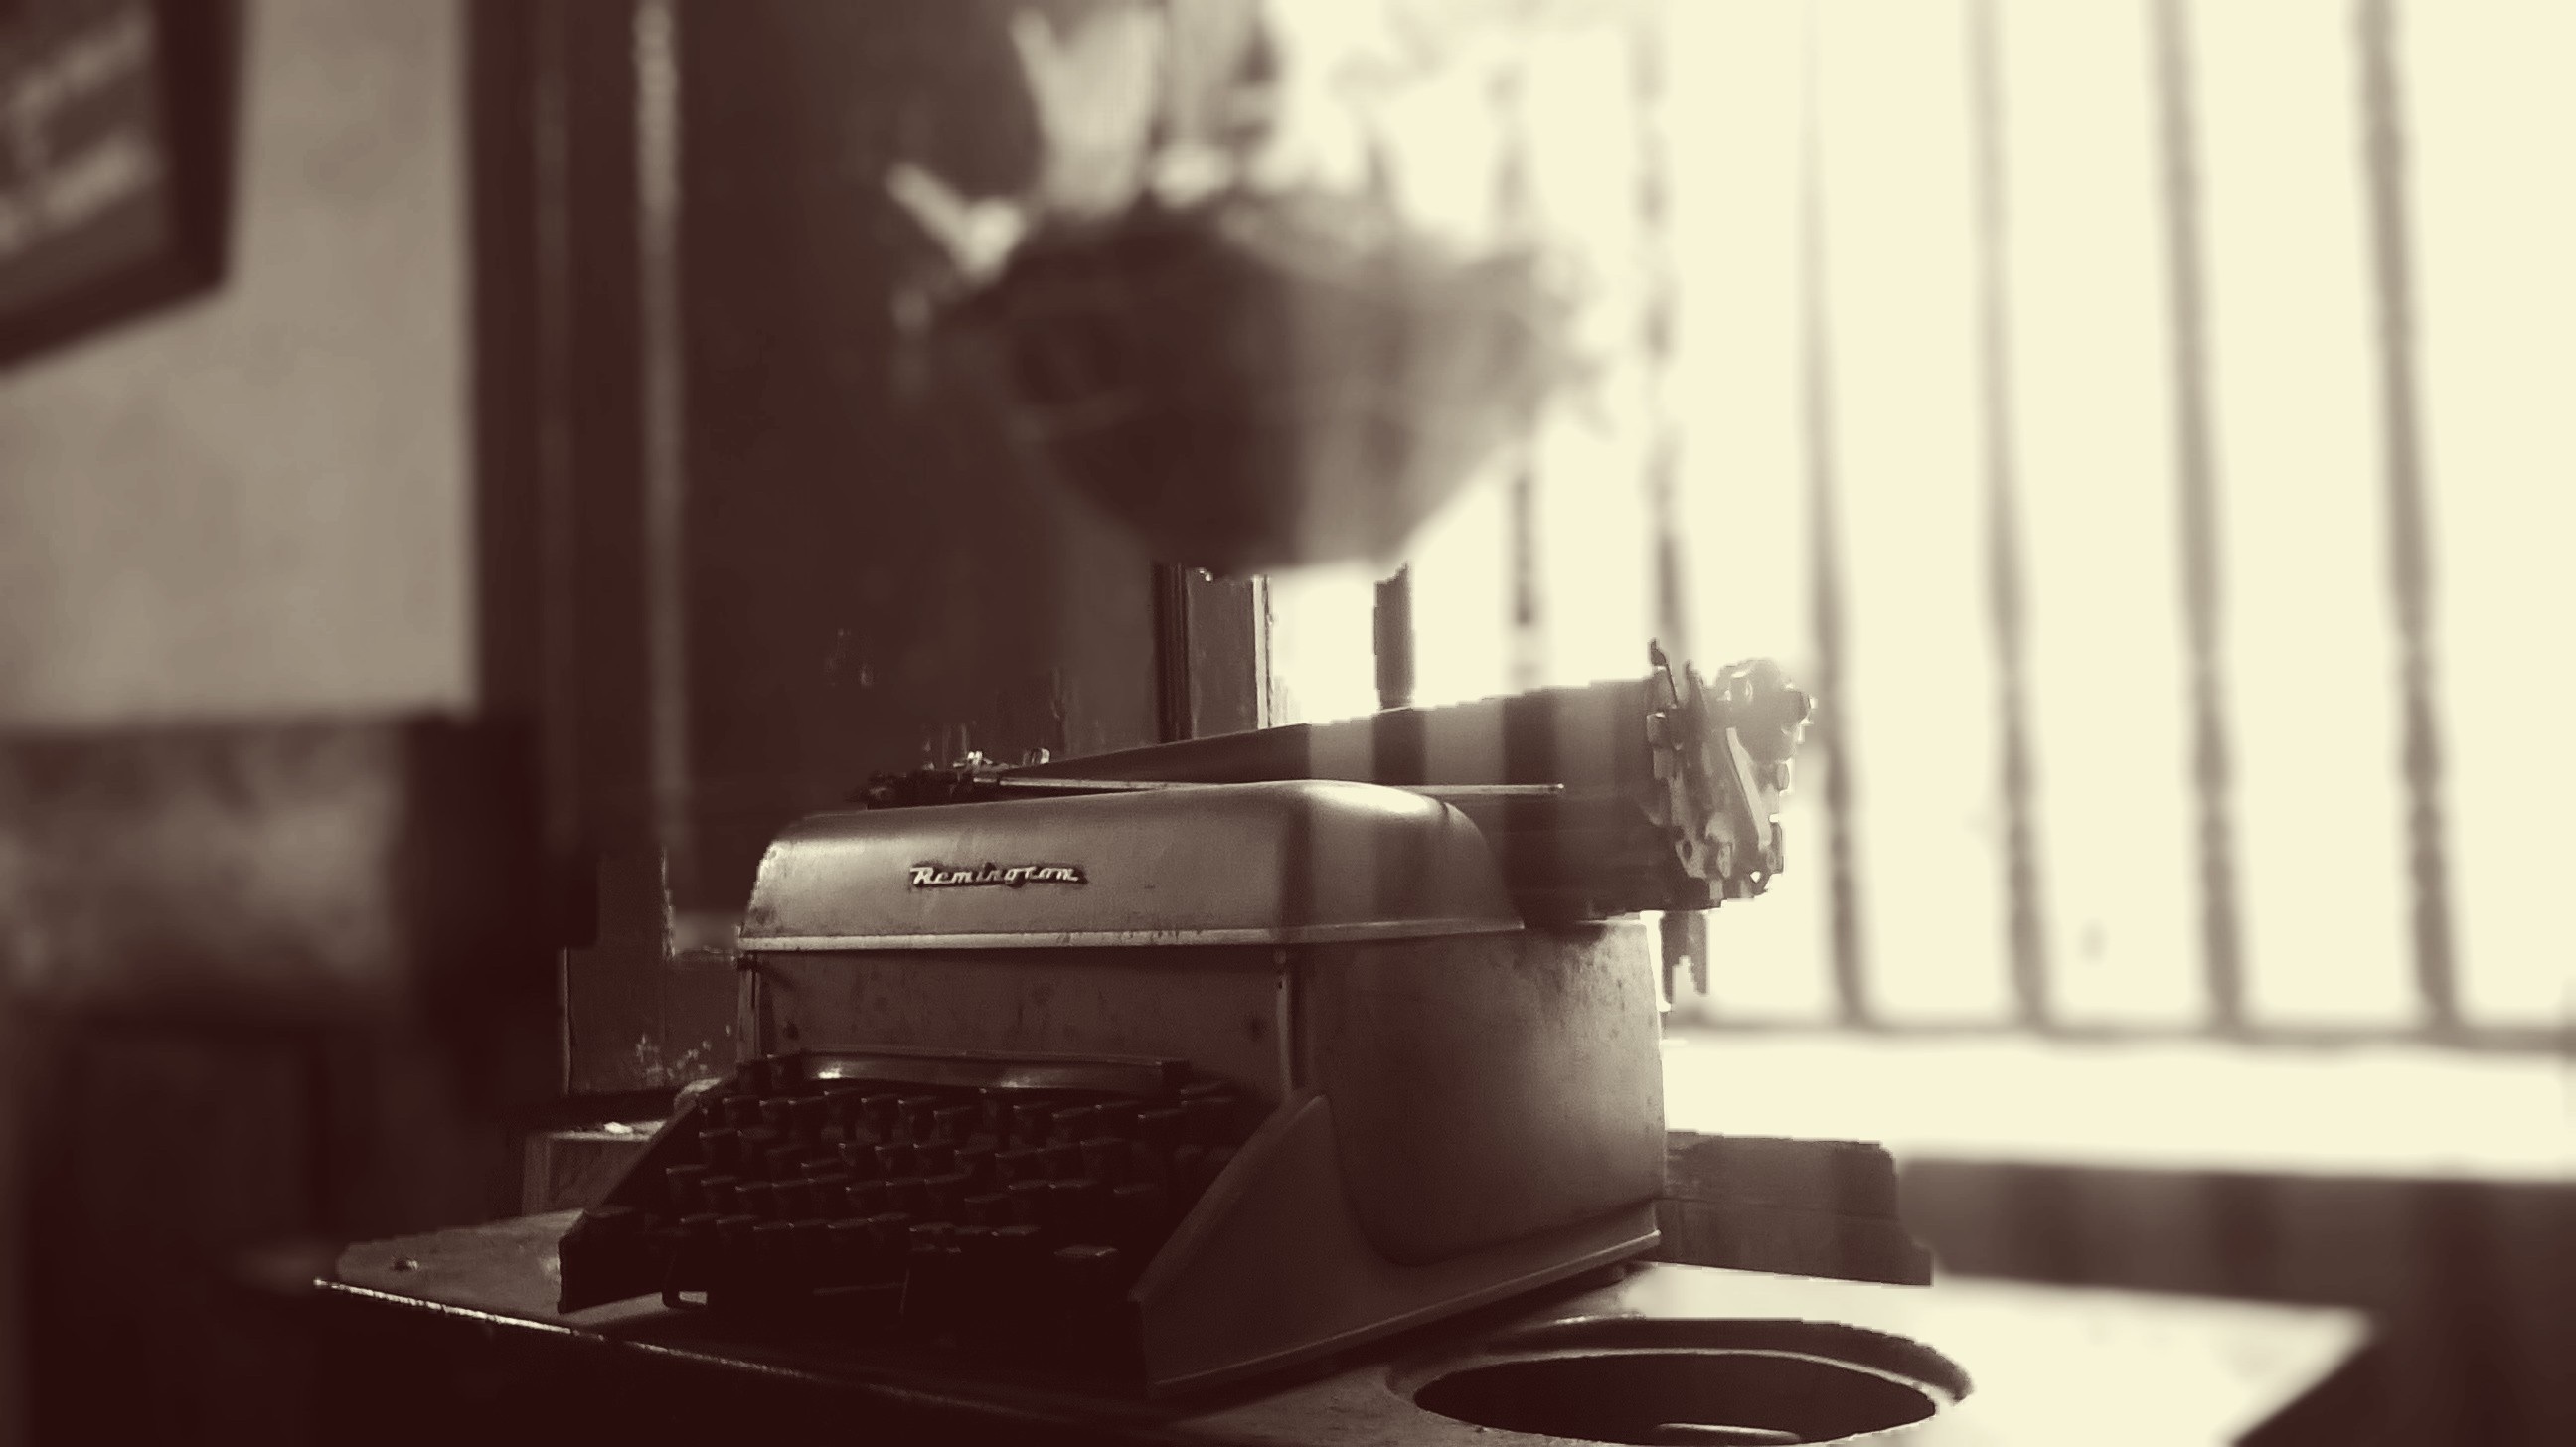
coffee, black and white, white, photography, window, typewriter, drink, black, monochrome, espresso, old typewriter, photograph, monochrome photography, office equipment